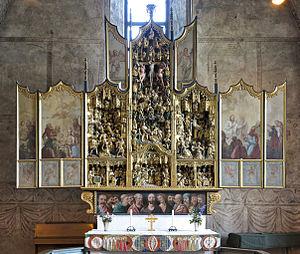
L'église Nederluleå est une église luthérienne médiévale à Gammelstad près de Luleå dans le comté de Norrbotten en Suède. Elle appartient au Diocèse de Luleå. L'église est la plus grande église médiévale dans la région historique de Norrland. Elle fait partie de la ville-église de Gammelstad inscrite au patrimoine mondial de l'UNESCO.